Slippery rail

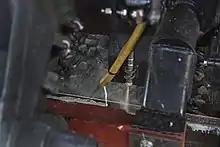
A Long Island Rail Road work train pressure-washes the rail before applying a traction gel.

Treatment measures generally involve some system to jet or blast the accumulated deposit away, or to coat it with a high-friction material. Blasting is usually carried out with water jets, often in combination with mechanical scrubbing apparatus. The coating method usually involves depositing sand in a paste on to the rail; as the sand may exacerbate the risk of unwanted insulation, the sand mix sometimes contains metal particles. The coating is applied from special trains (colloquially referred to as "Sandite trains" after the original proprietary mixture applied) and in some cases locally by hand applicators.